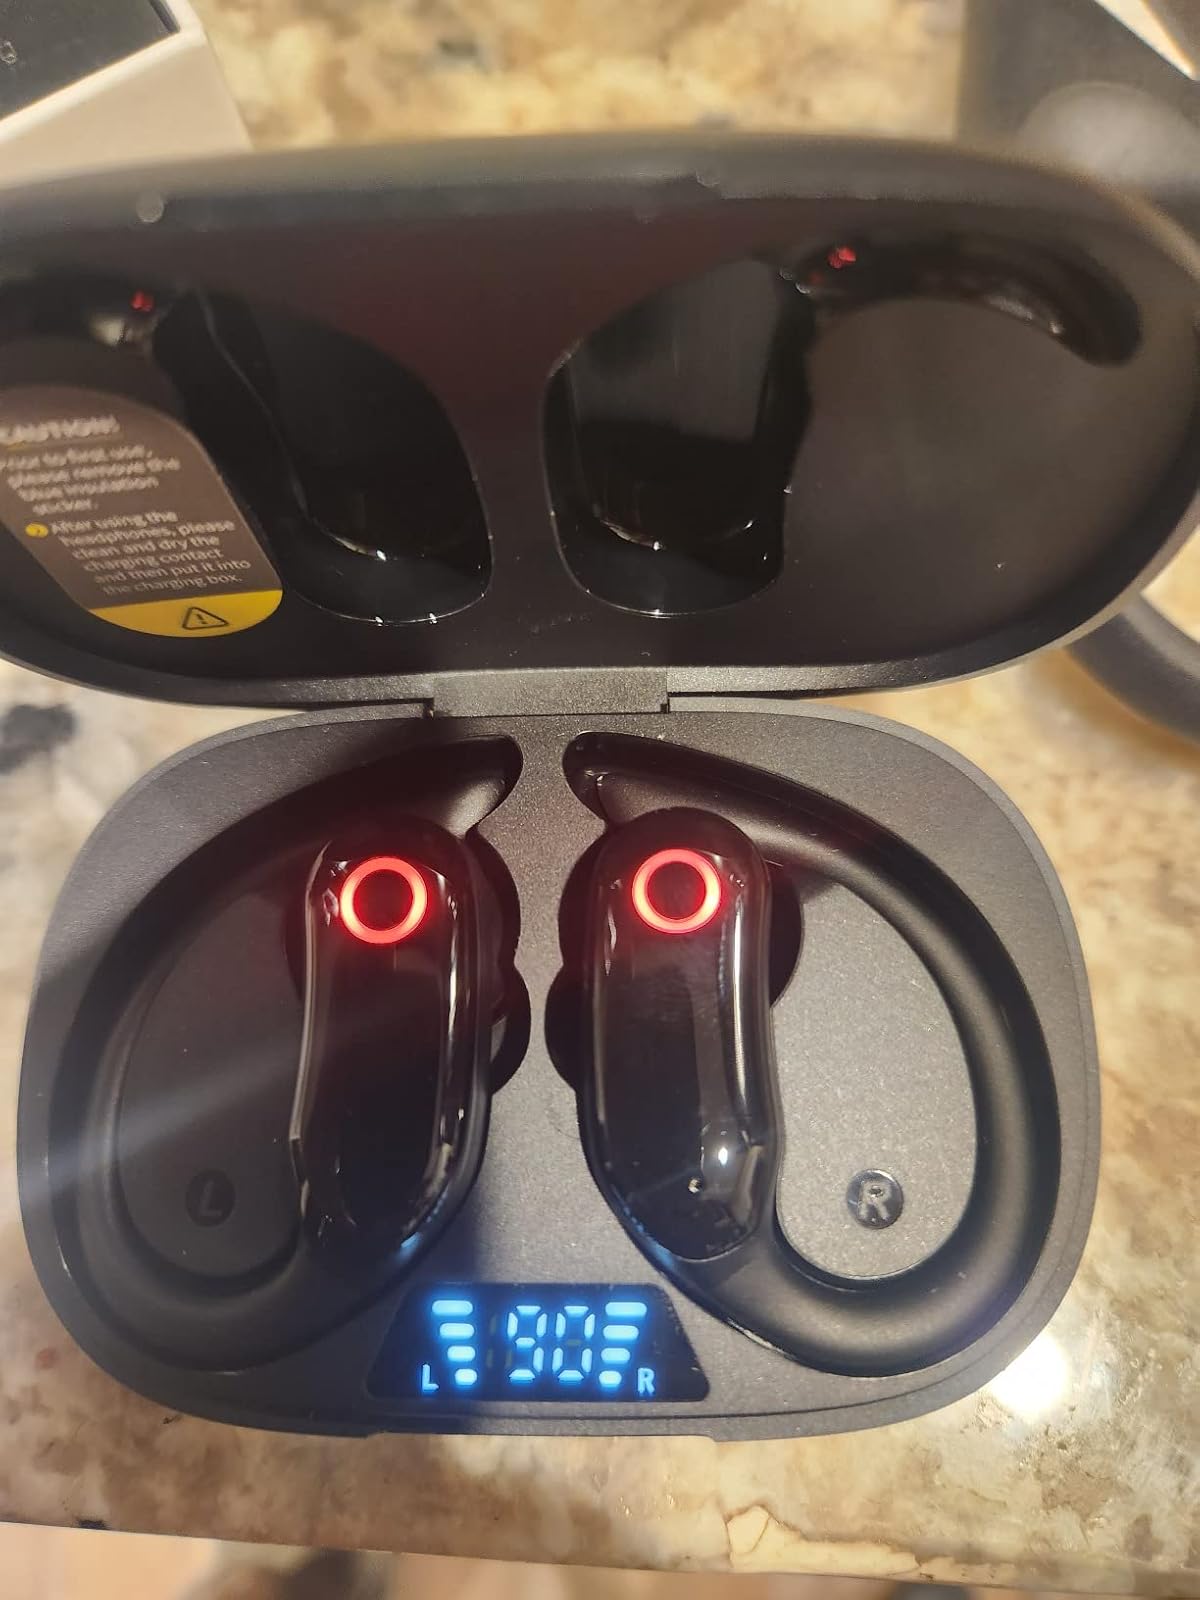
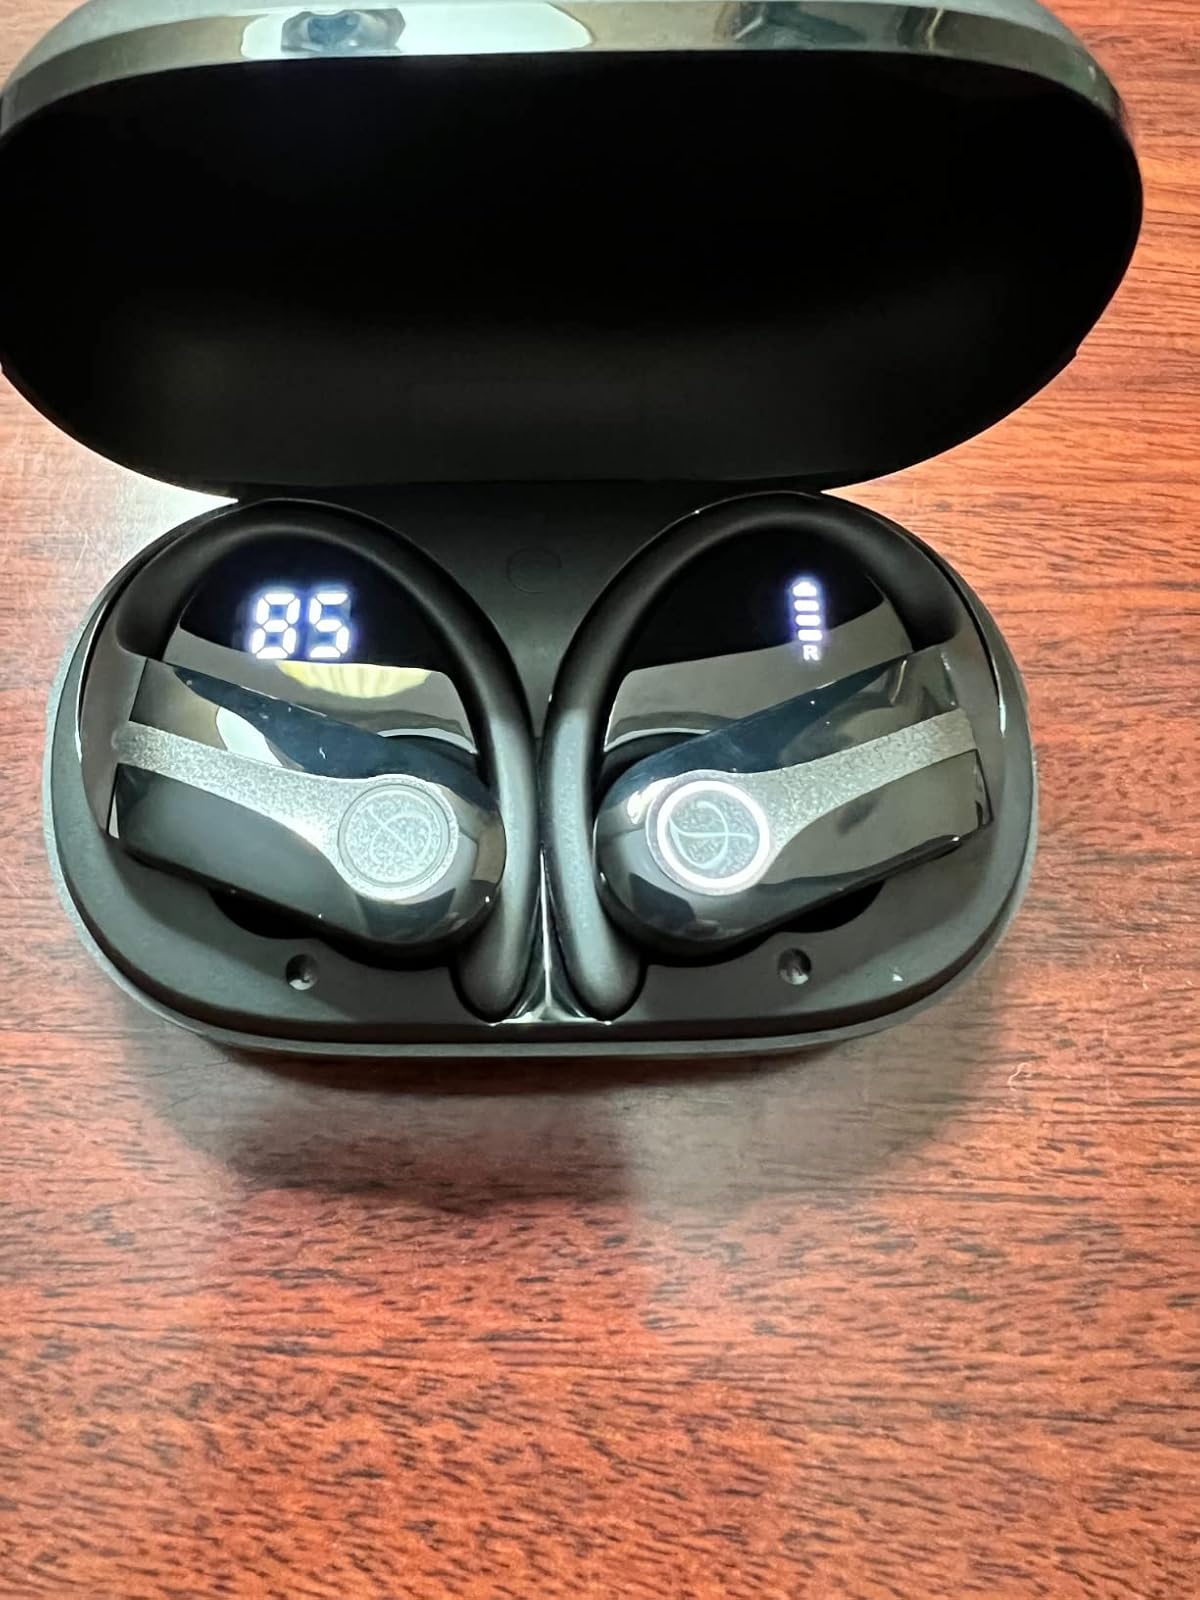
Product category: earbuds
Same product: no